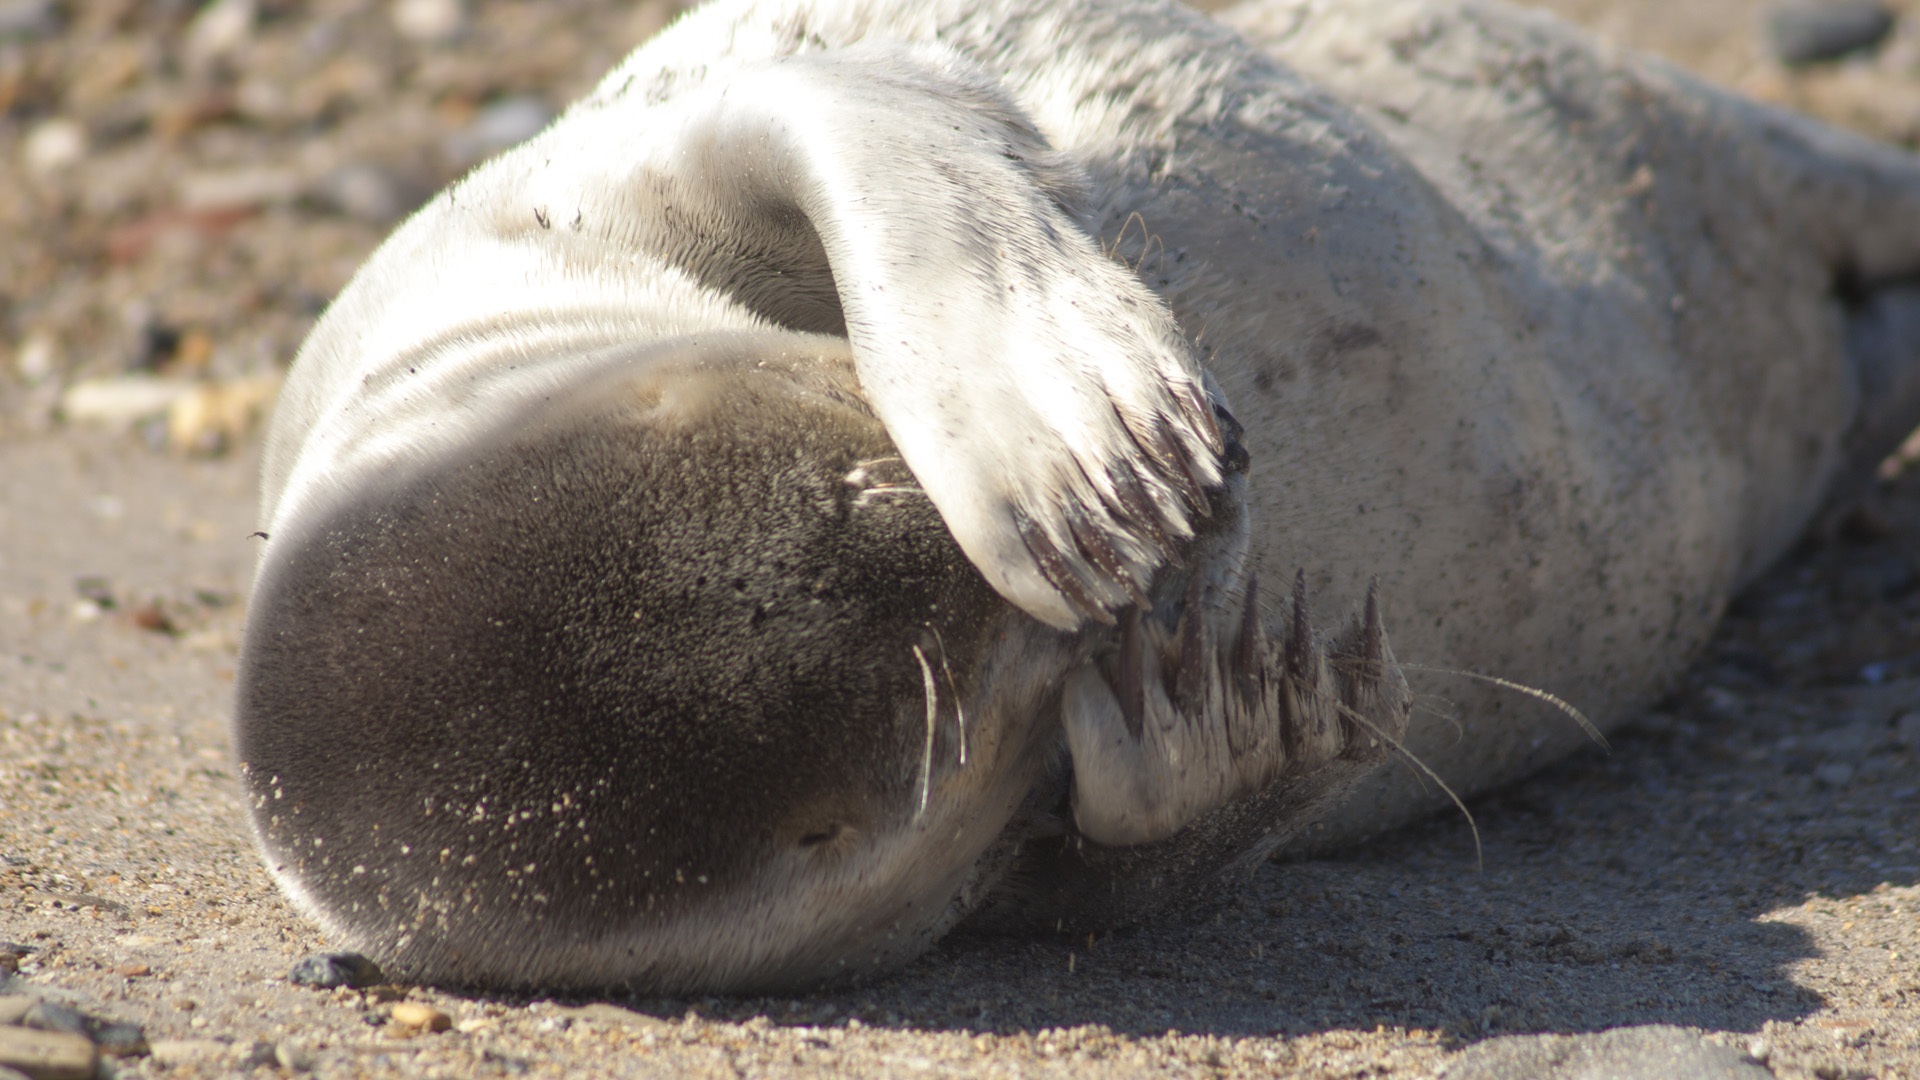
beach, sand, wildlife, zoo, mammal, seal, sculpture, art, seals, harbor seal, helgoland, marine mammal